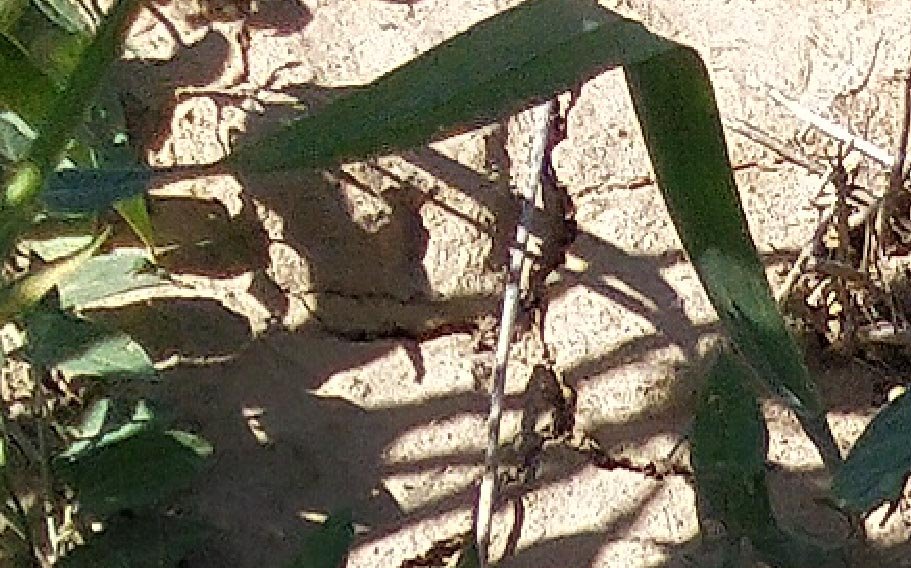
Label: Wheat___Healthy